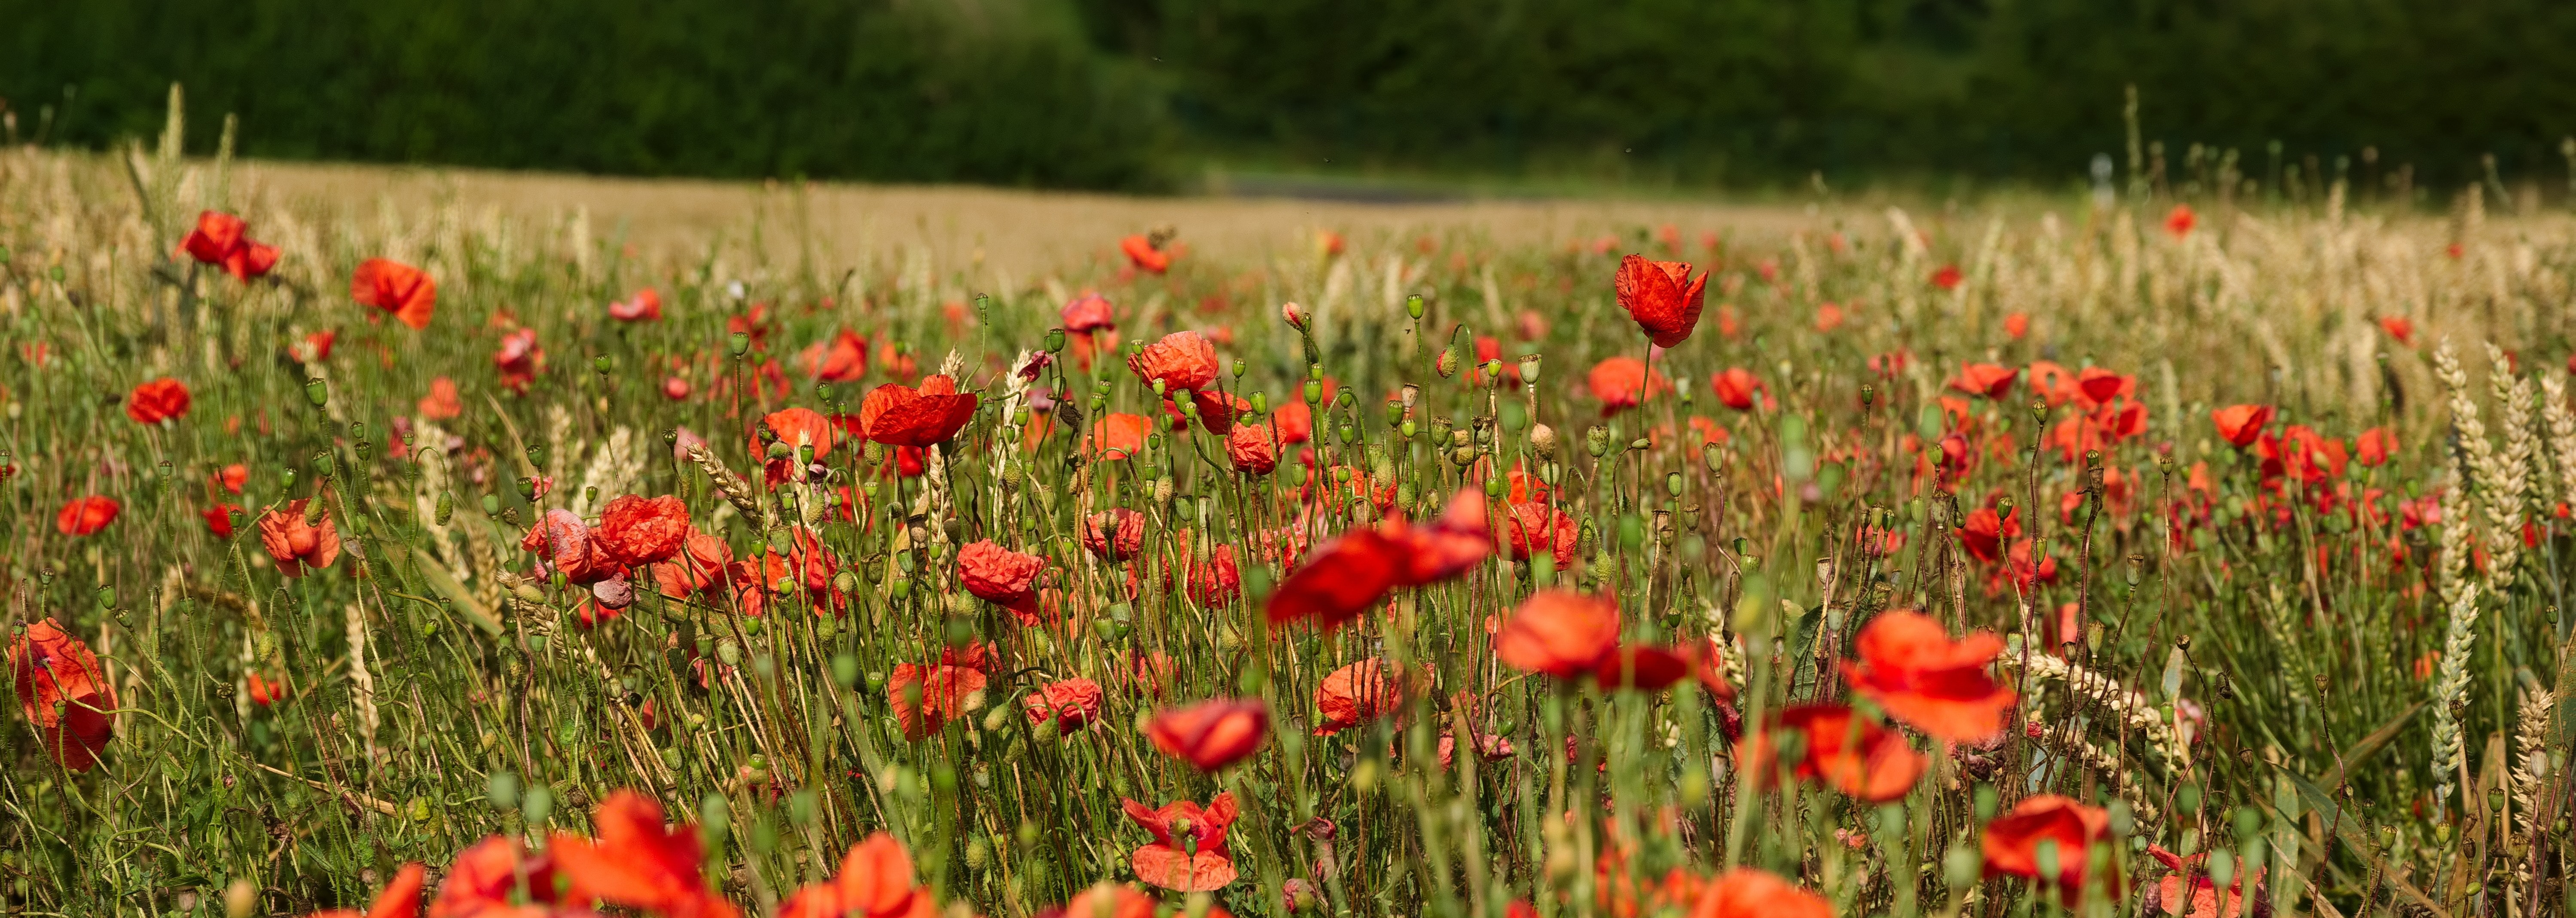
flower, flowering plant, plant, field, meadow, natural landscape, coquelicot, wildflower, natural environment, ecoregion, poppy, corn poppy, spring, grass family, petal, grass, steppe, poppy family, landscape, prairie, grassland, annual plant, plant stem, anemone